Adrien Costa

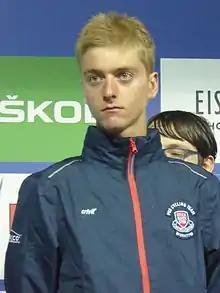
Costa at the 2016 Tour of Britain

Adrien Costa (born August 19, 1997) is an American former cyclist, who rode professionally for UCI Professional Continental team in 2016 and 2017.